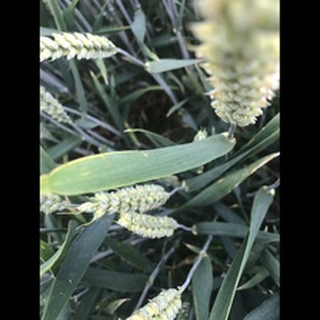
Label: healthy_wheat